Checker Motors Corporation

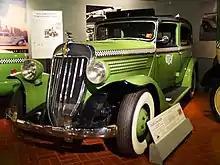
Checker Model Y

In 1934, Checker began development of a new taxicab, the Model Y. It was the third offering in the evolution of the 1928 Model K and quite striking in appearance, with many style cues reminiscent of its new corporate cousin, the Auburn, albeit an industrial version. Cord continued his method of marketing through up-to-date style and a sense of luxury, adding chrome trim, flared fenders, padded tops and vacuum-powered sunroofs.